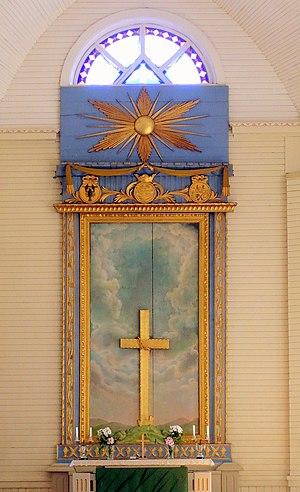
Adolf Ilmari Launis est un architecte finlandais.